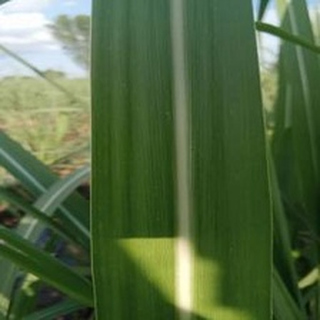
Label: healthy_sugarcane